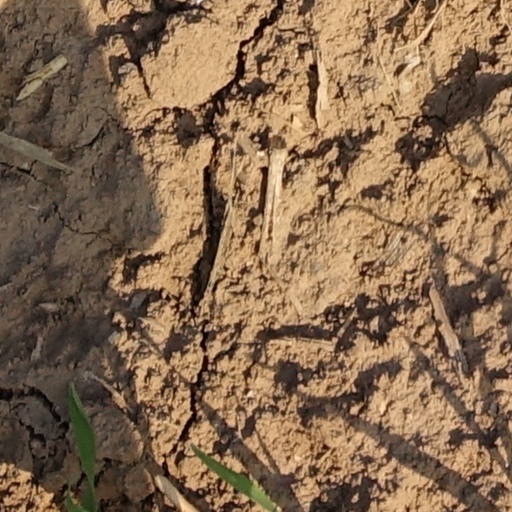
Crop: wheat